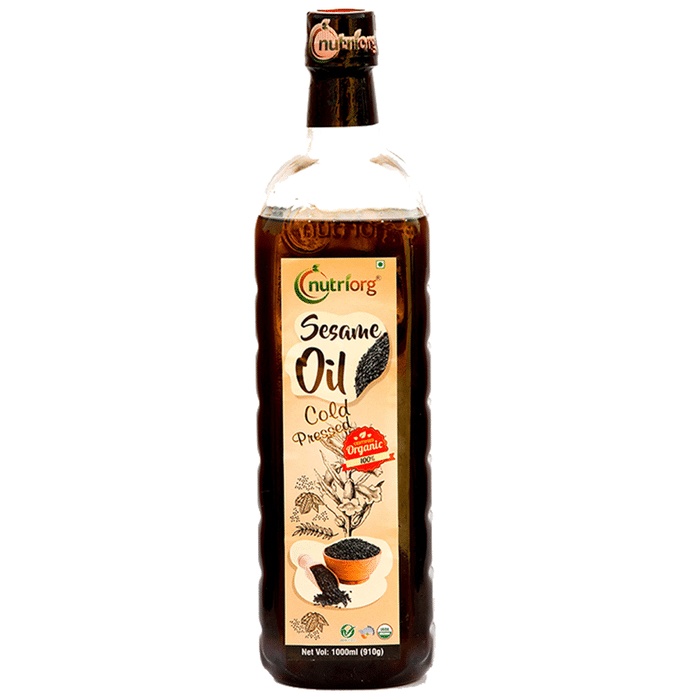
Nutriorg Certified Organic Sesame Cold Pressed Oil Black
Nutriorg Certified Organic Sesame Oil is prepared from certified organic sesame seeds that have a long-lasting taste and aroma. This oil is loaded with nutritional pearls and is rich in MUFA, PUFA, omega3, omega 6, vitamin E, vitamin B, calcium, potassium, magnesium, zinc, phosphorus and other minerals.
Brand: Rattan Organic Foods Pvt. Ltd.
Category: Food, Beverages & Tobacco > Food Items > Cooking & Baking Ingredients > Cooking Oils > Sesame Oil